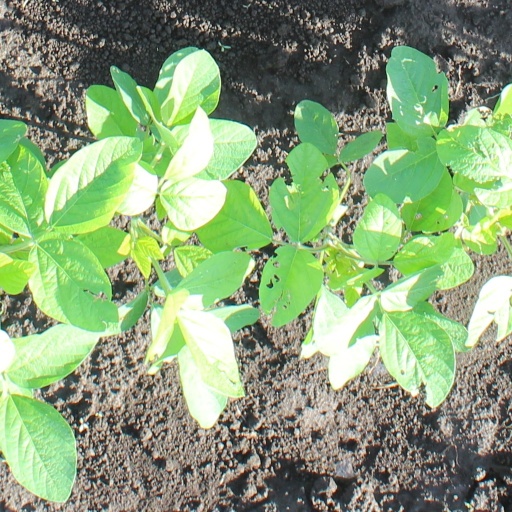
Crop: soybean